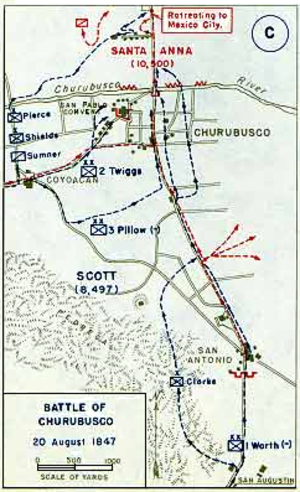
La bataille de Churubusco se déroule le 20 août 1847 durant la phase finale de la guerre américano-mexicaine, à Churubusco, une localité fortifiée à 10 kilomètres au sud de Mexico. Elle est la suite directe de la bataille de Contreras qui eut lieu lors de la nuit du 19 au 20 août. Elle oppose l'armée américaine, forte de 8 400 hommes, commandée par le général Winfield Scott à une armée mexicaine, forte de 2 600 hommes, commandée par les généraux Antonio López de Santa Anna et Manuel Rincón. Elle se conclut par la victoire des États-Unis.